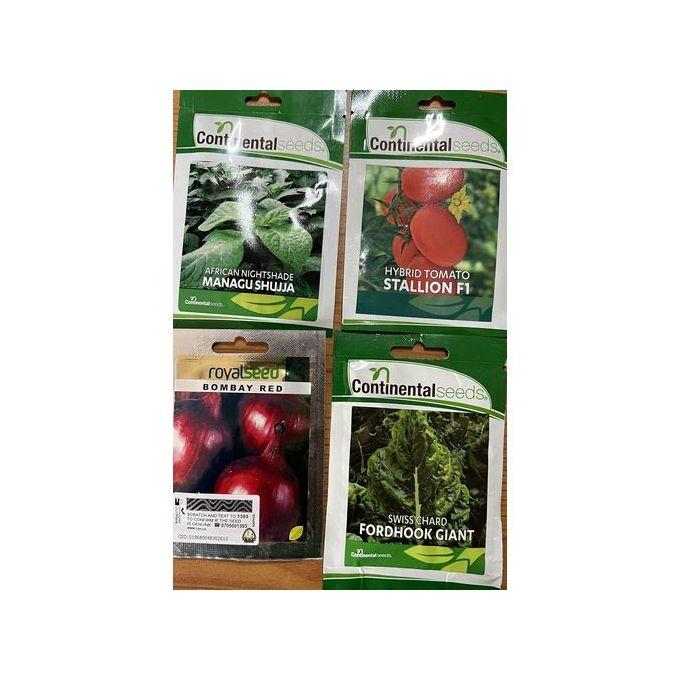
Katika madhari ya kuvutia sana na ya kipekee miti miwili mikubwa imesimama katikati ya ardhi ya tambarare, iliyofunikwa na uoto wa asili wa majani ya rangi ya kaki yaliyokauka na kijani yaliyoenea vizuri huku anga ikiwa na mwanga wa bluu sana.